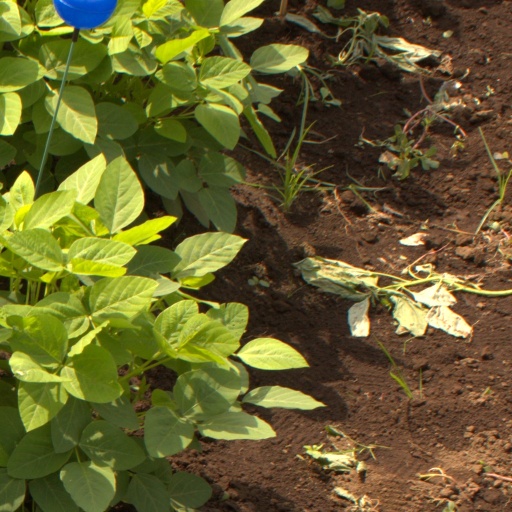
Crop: soybean